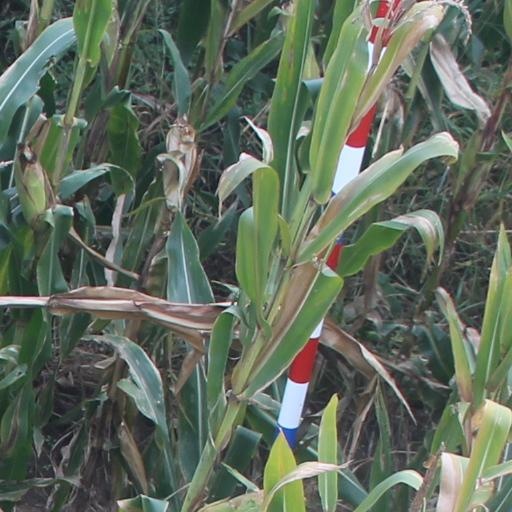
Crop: maize; corn